Boron, California

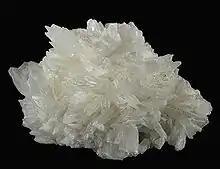
Colemanite from the Boron mine. Size: 6.9 x 5.4 x 5.4 cm.

Borate evaporites in the form of colemanite was first reported in 1913 during drilling of a water well. Claims were acquired by the Pacific Coast Borax Company and exploration continued. In 1925 commercial colemanite production began. In the 1920s and 30s borates were produced from the Baker and West Baker mines.